Republican Front (French Fifth Republic)

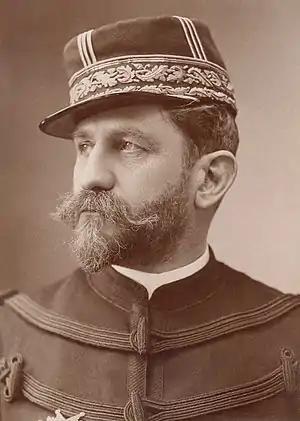
For some analysts, the Republican Front had its origins in the “Republican Defense” movement, which was organized in response to the movement led by General Boulanger in the late 1880s.

Joël Gombin contrasts the lack of a "historical tradition of front républicain" with the "established custom—though not always respected and with varied implementation depending on the voting system—of désistement républicain." This refers to "the commitment made by republican candidates (meaning, in the 1880s, left-wing candidates) to withdraw in favor of the best-placed among them in the second round. While its purpose until 1914 was to safeguard the Republic when its existence was at stake, it later became a mere form of electoral solidarity among the left against reactionary forces. Despite fluctuations, this practice has persisted today, supported by the two-round majority voting system under the Fifth Republic."